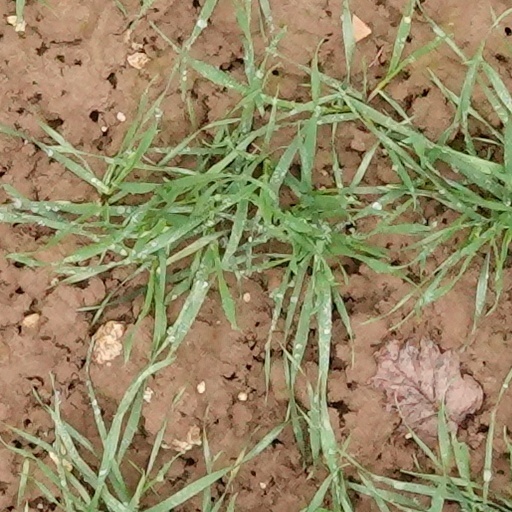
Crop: wheat